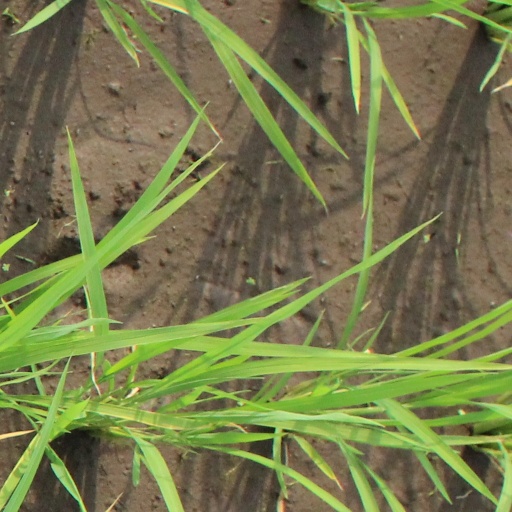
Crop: rice